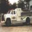
Label: truck